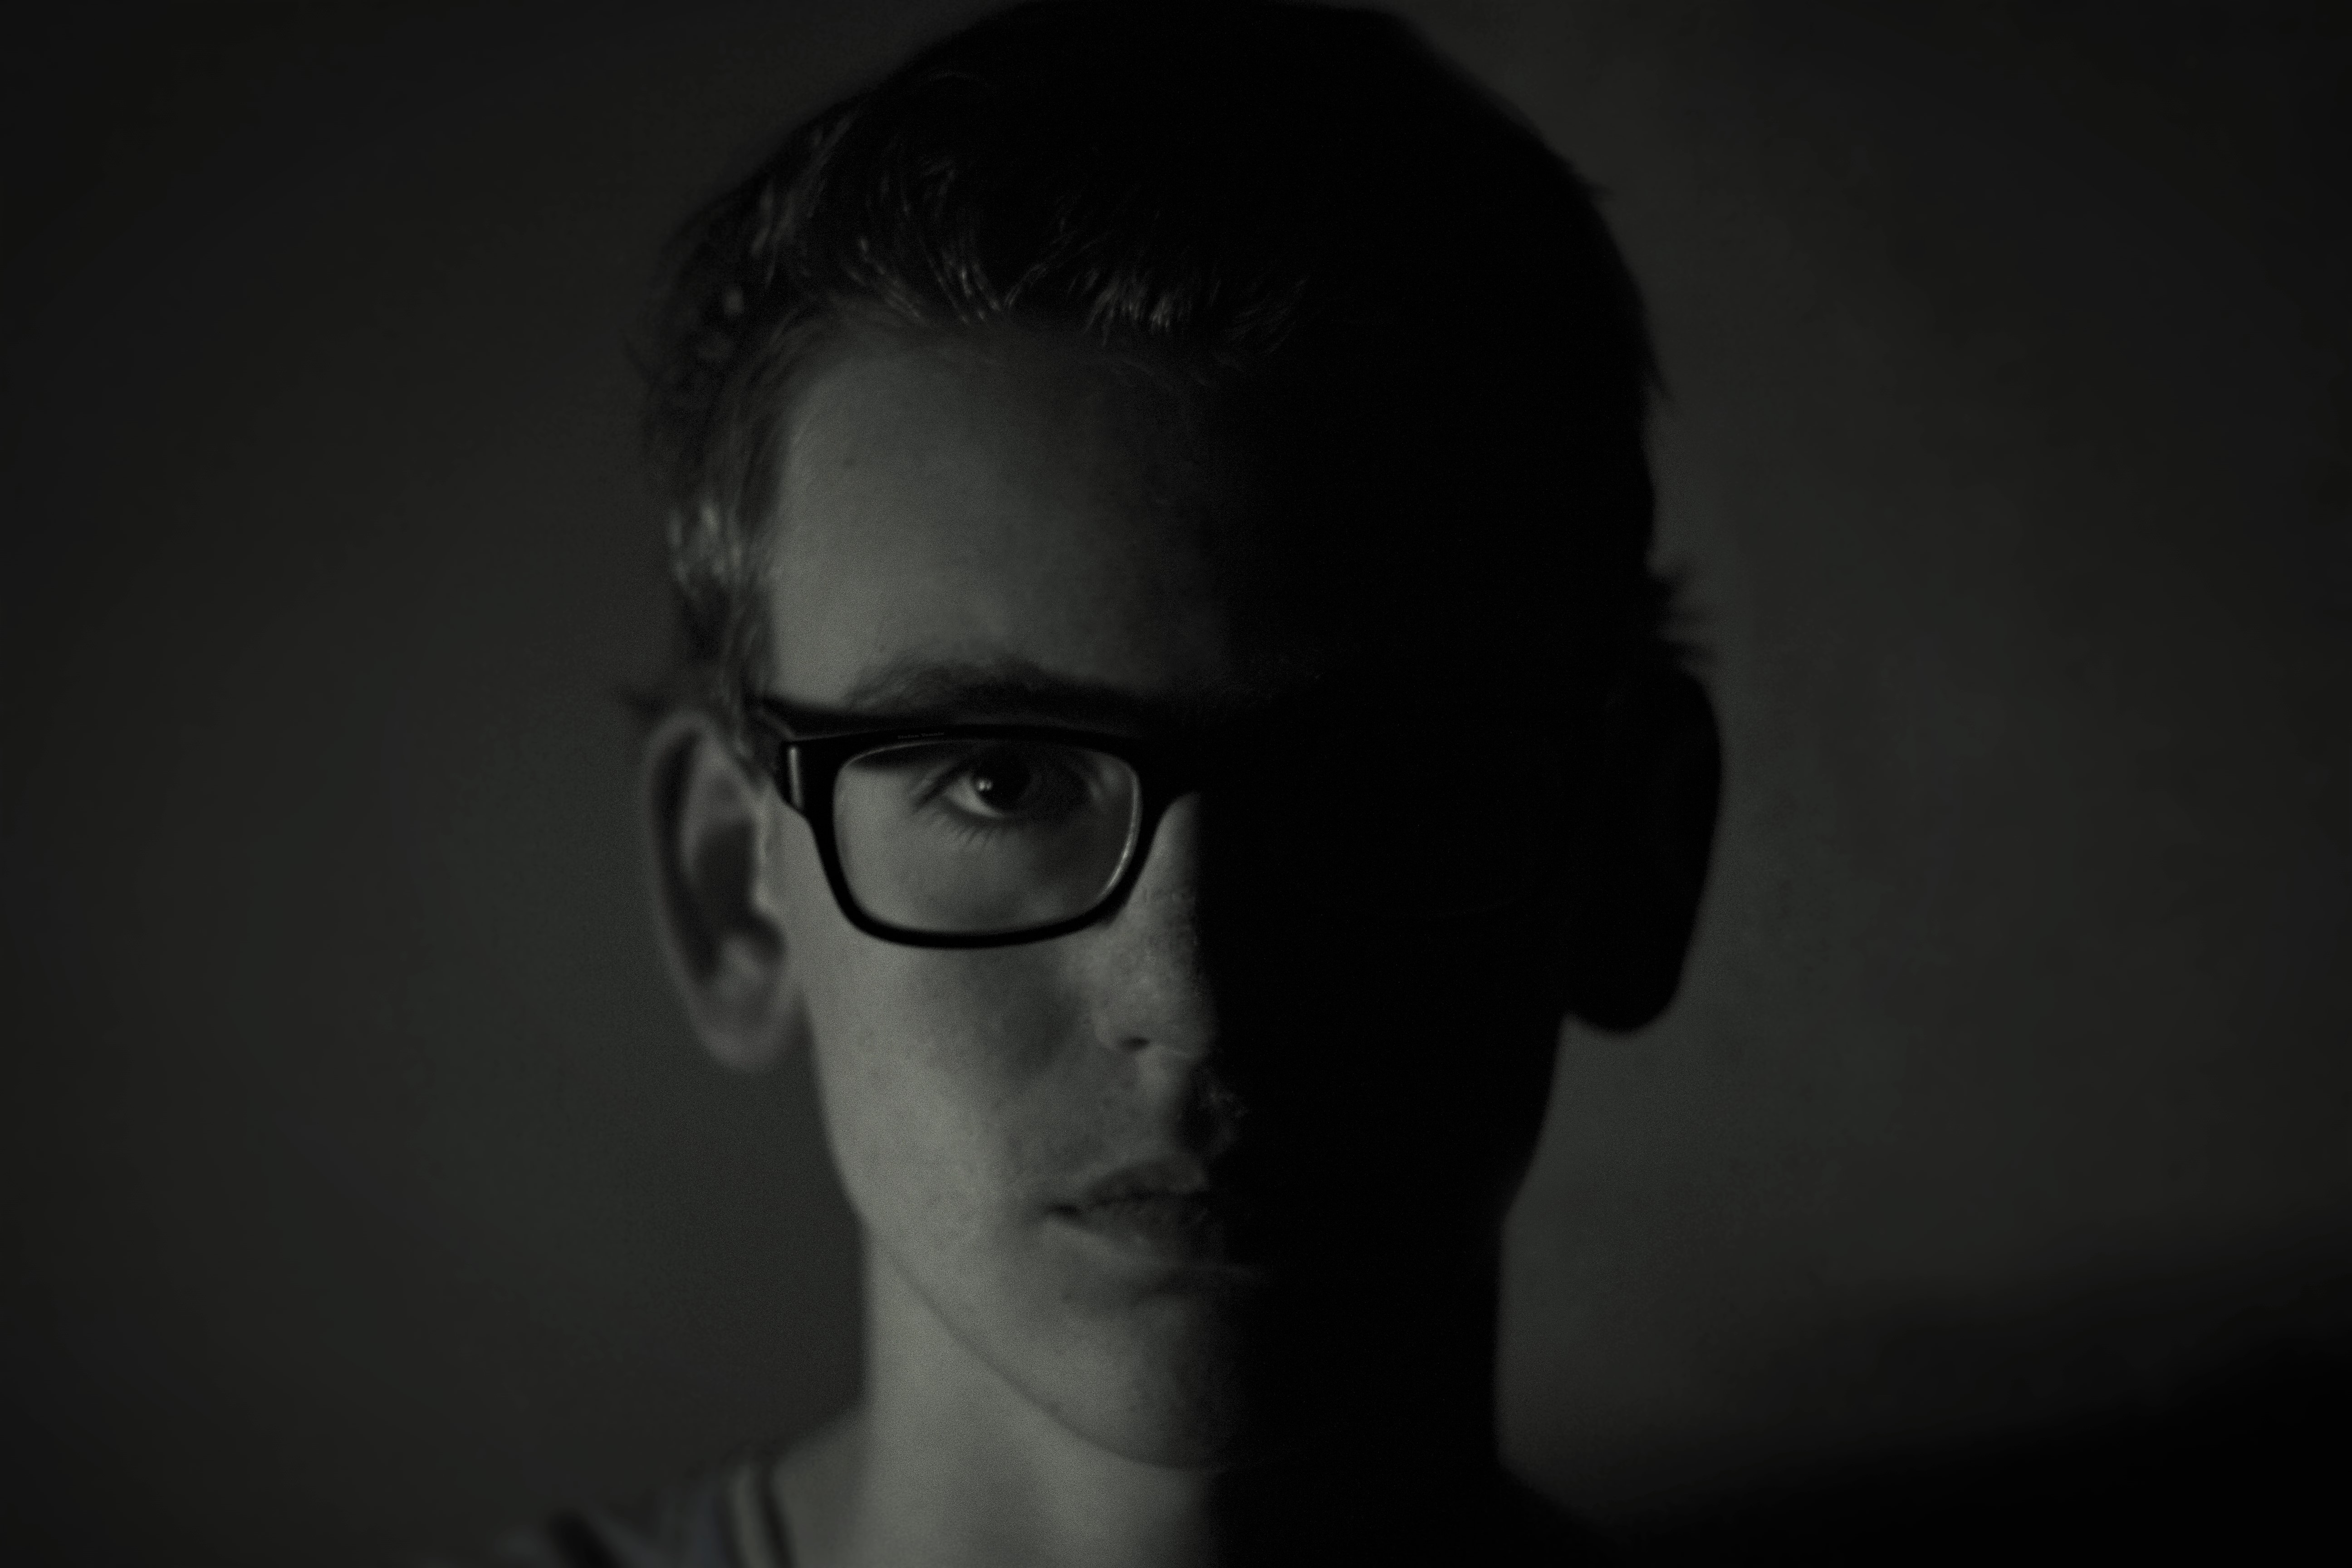
man, black and white, dark, portrait, darkness, black, monochrome, black white, face, eye, glasses, head, eyewear, seriously, monochrome photography, film noir, vision care